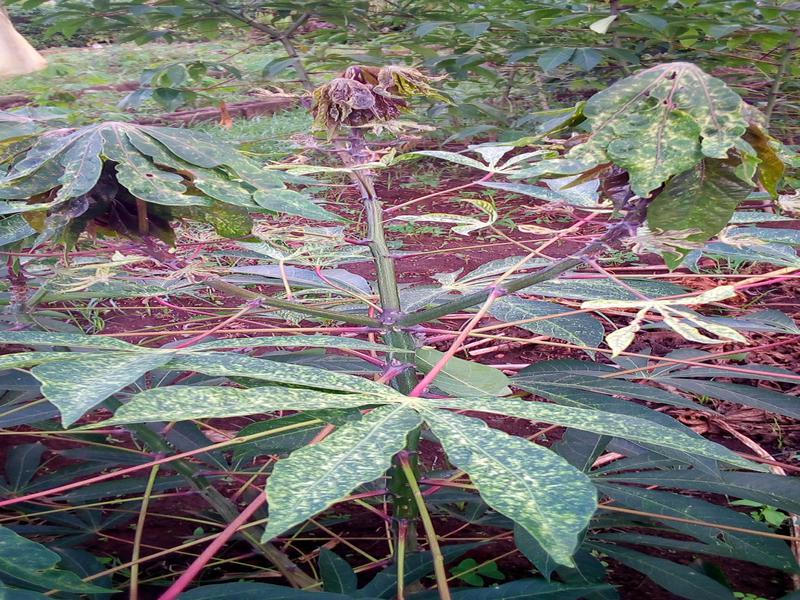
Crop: cassava
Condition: green_mottle